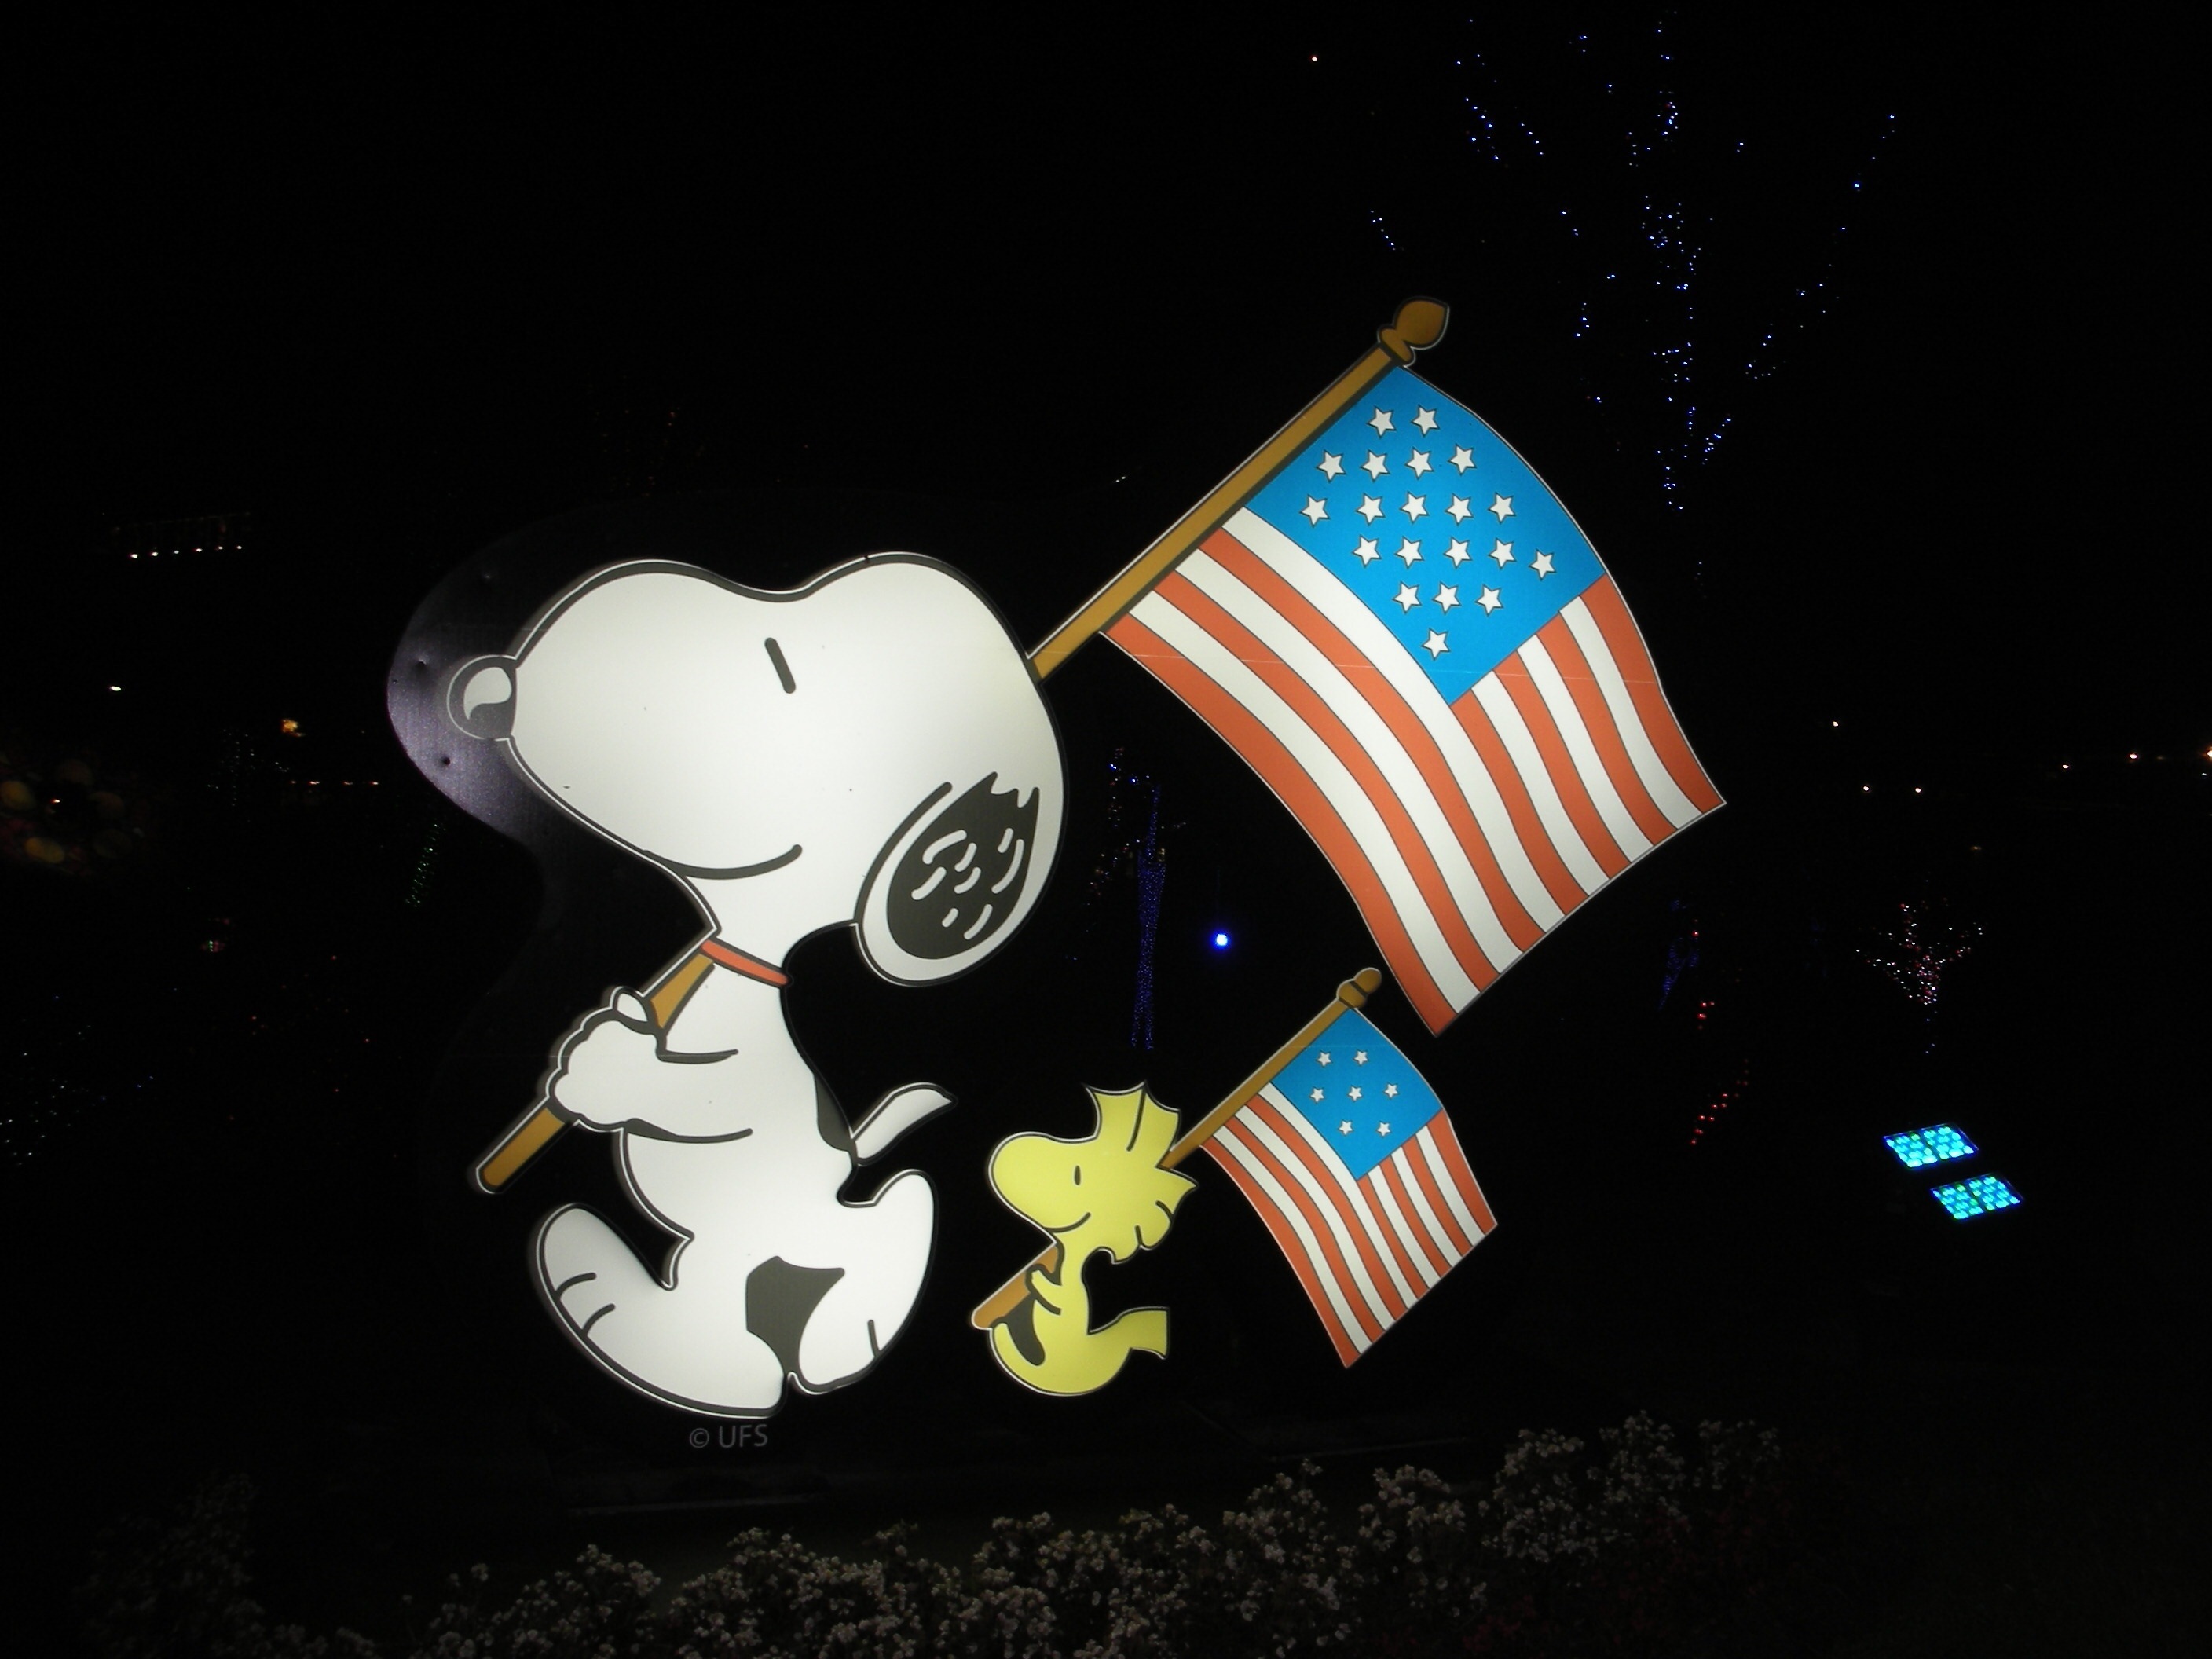
american flag, darkness, patriotism, art, illustration, figures, cartoon, snoopy, patriotic, woodstock, computer wallpaper